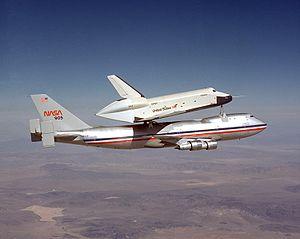
Le terme anglais winglet fait référence à une ailette sensiblement verticale située au bout des ailes d'un avion. Le montage de winglets peut apporter un gain d'efficacité en réduisant la traînée induite par la portance sans augmenter l'envergure de l'aile. Ce mot anglais reste le plus largement utilisé, bien que des équivalents français « penne » ou « ailerette » aient été choisi, entre autres, par le Canada.